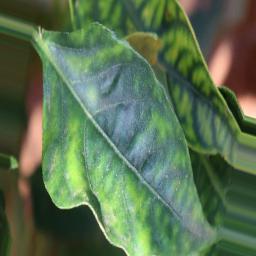
Label: nutritional